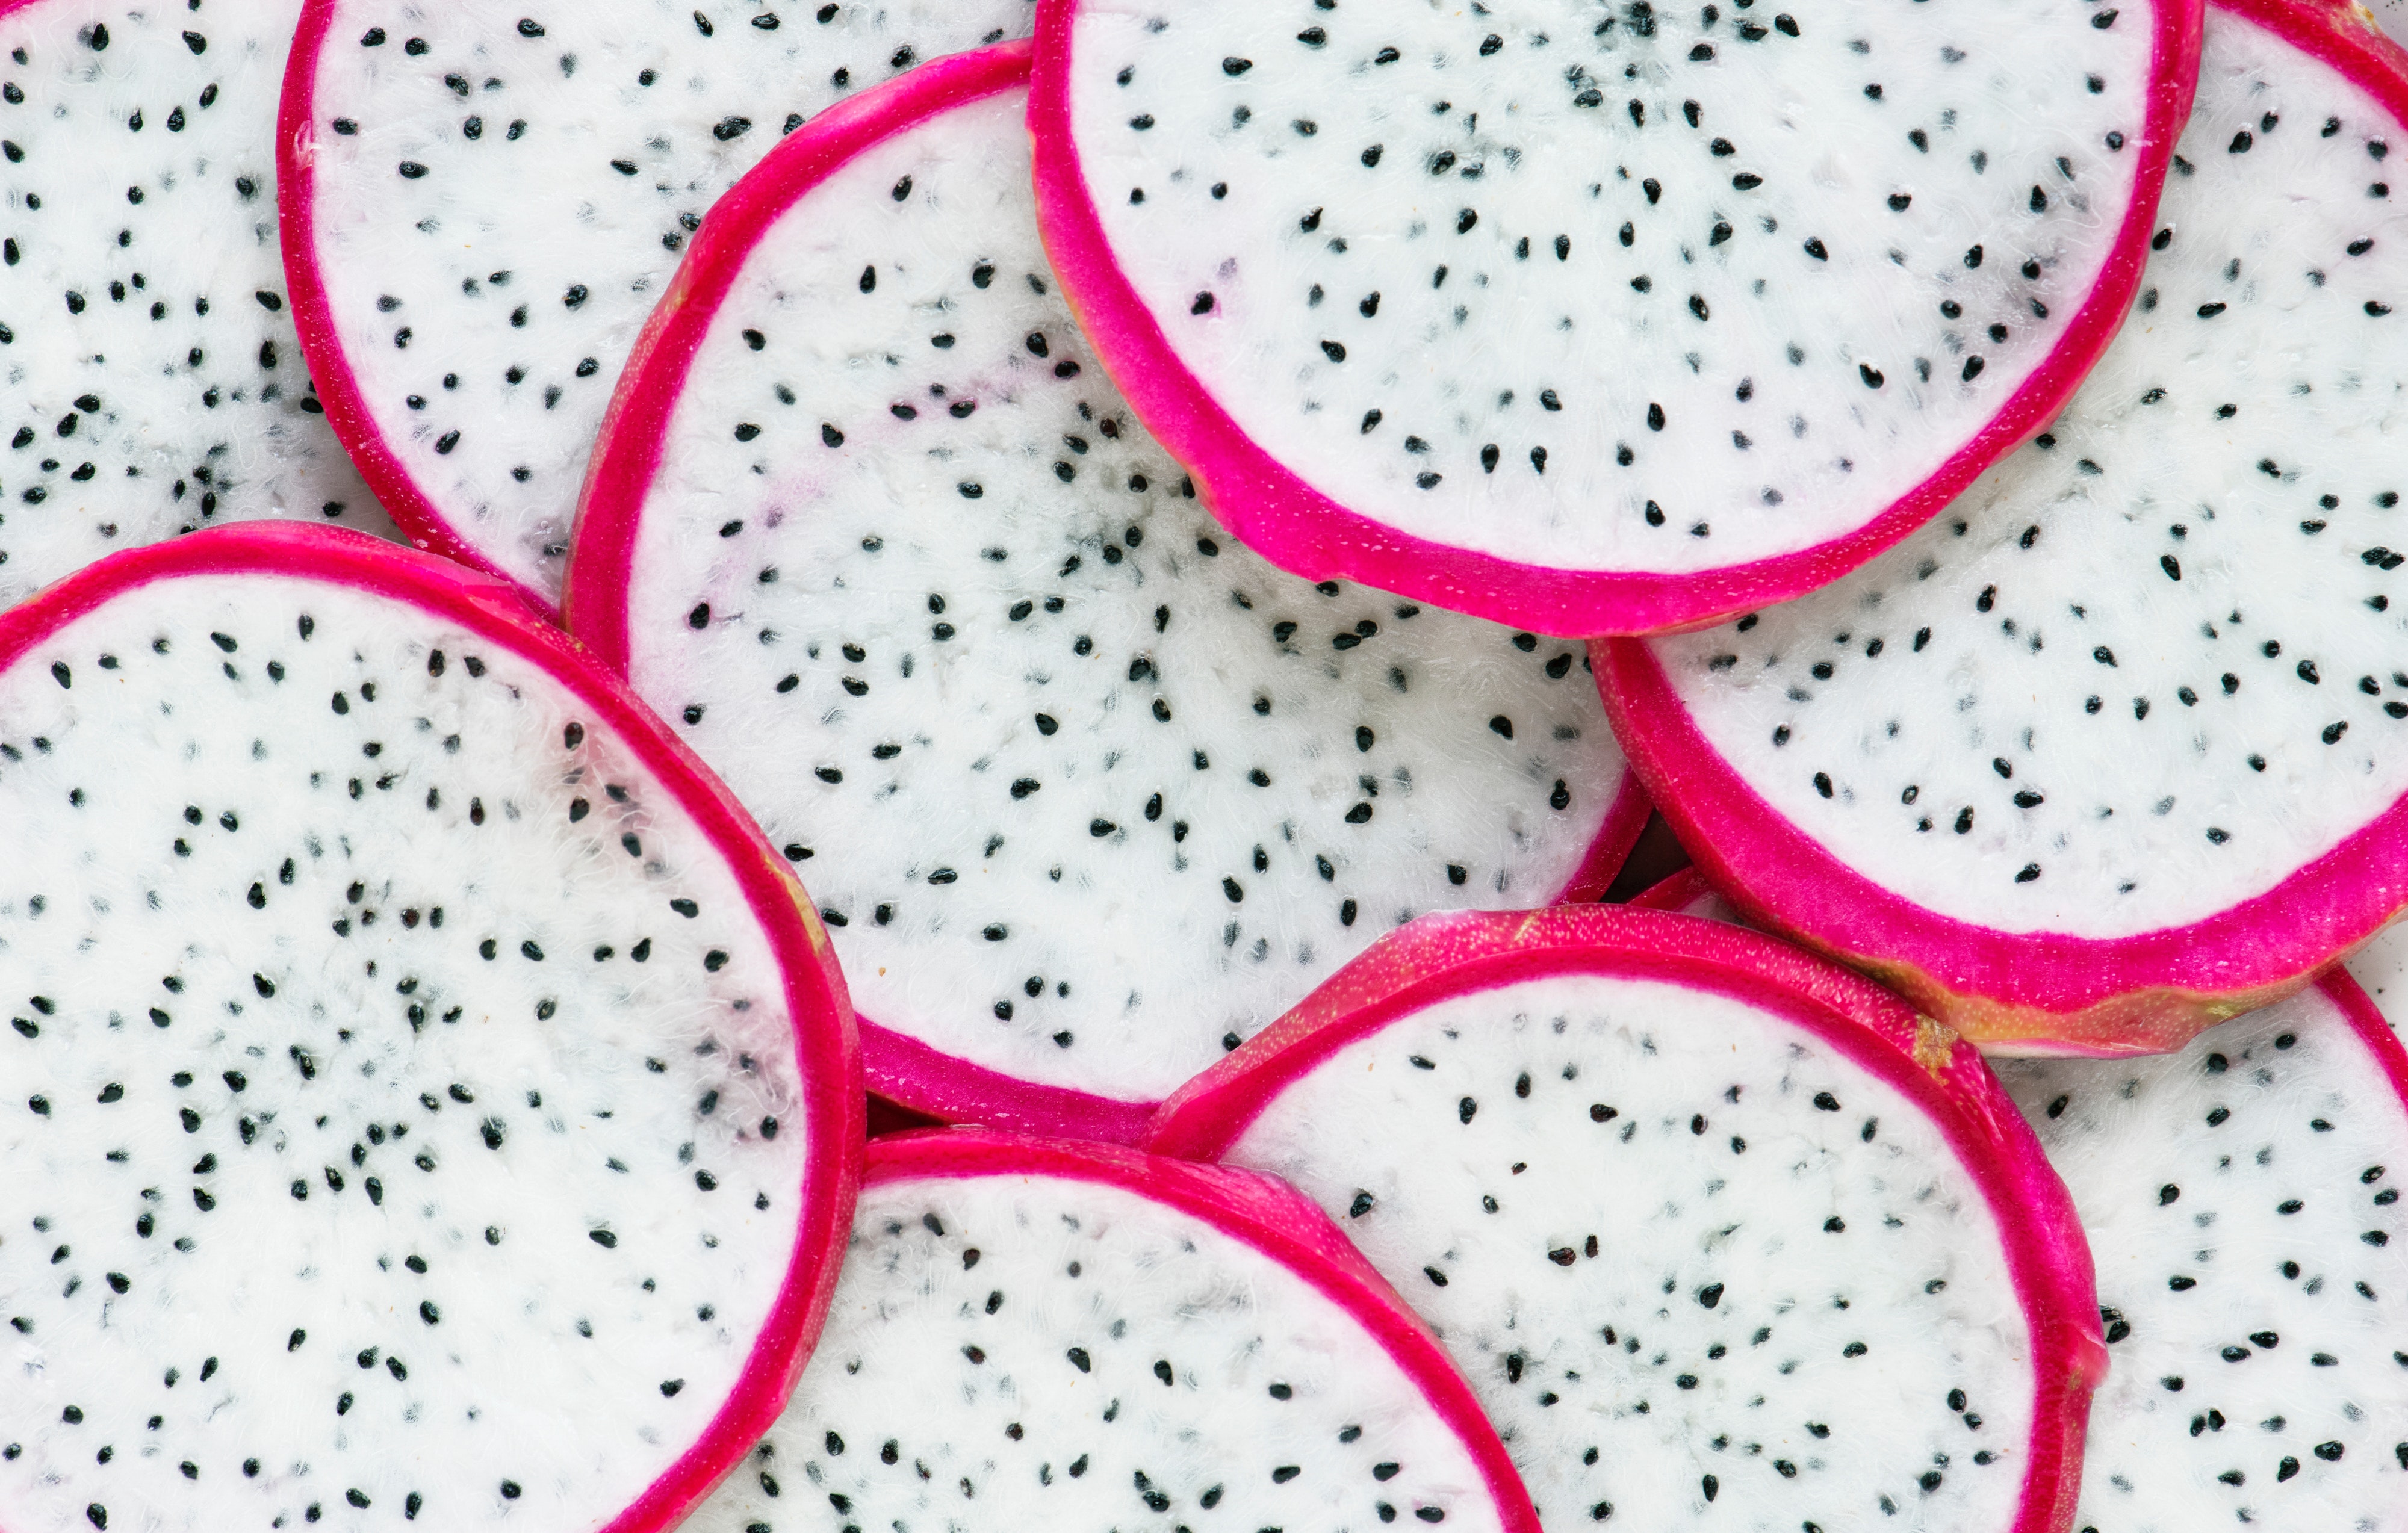
pitaya, pink, pattern, plant, fruit, magenta